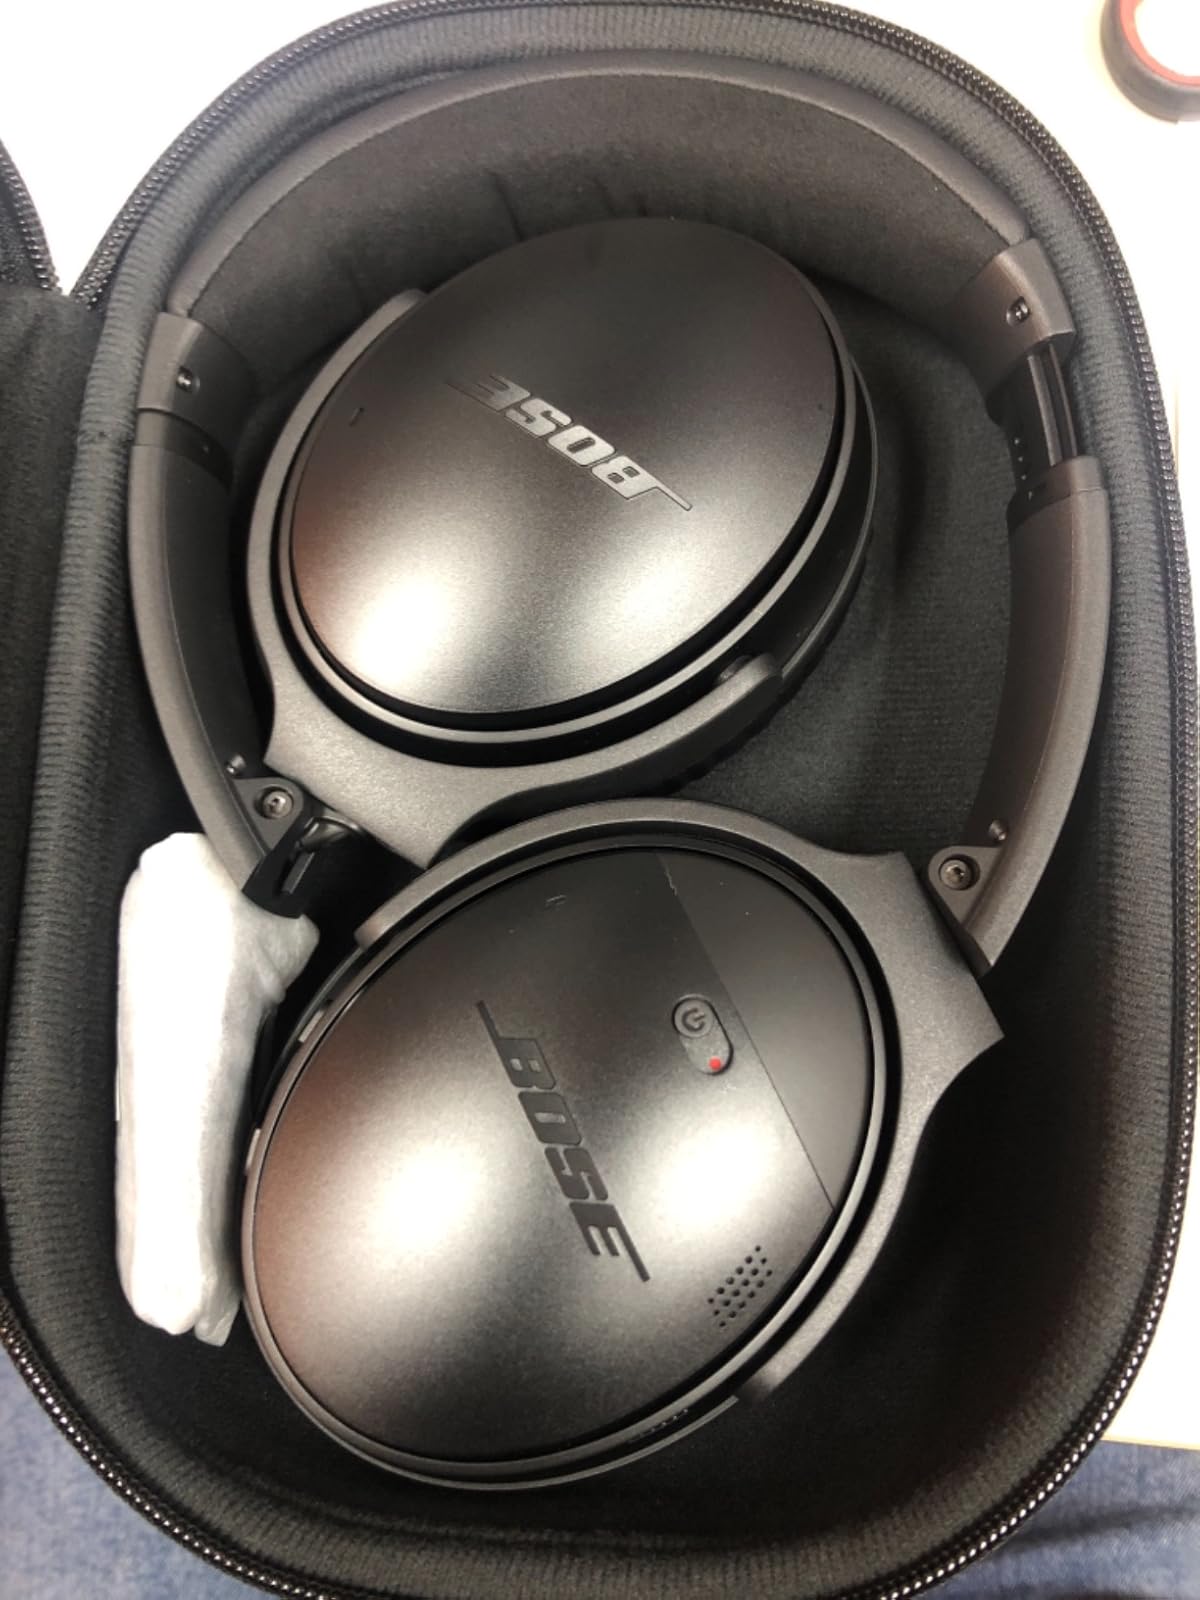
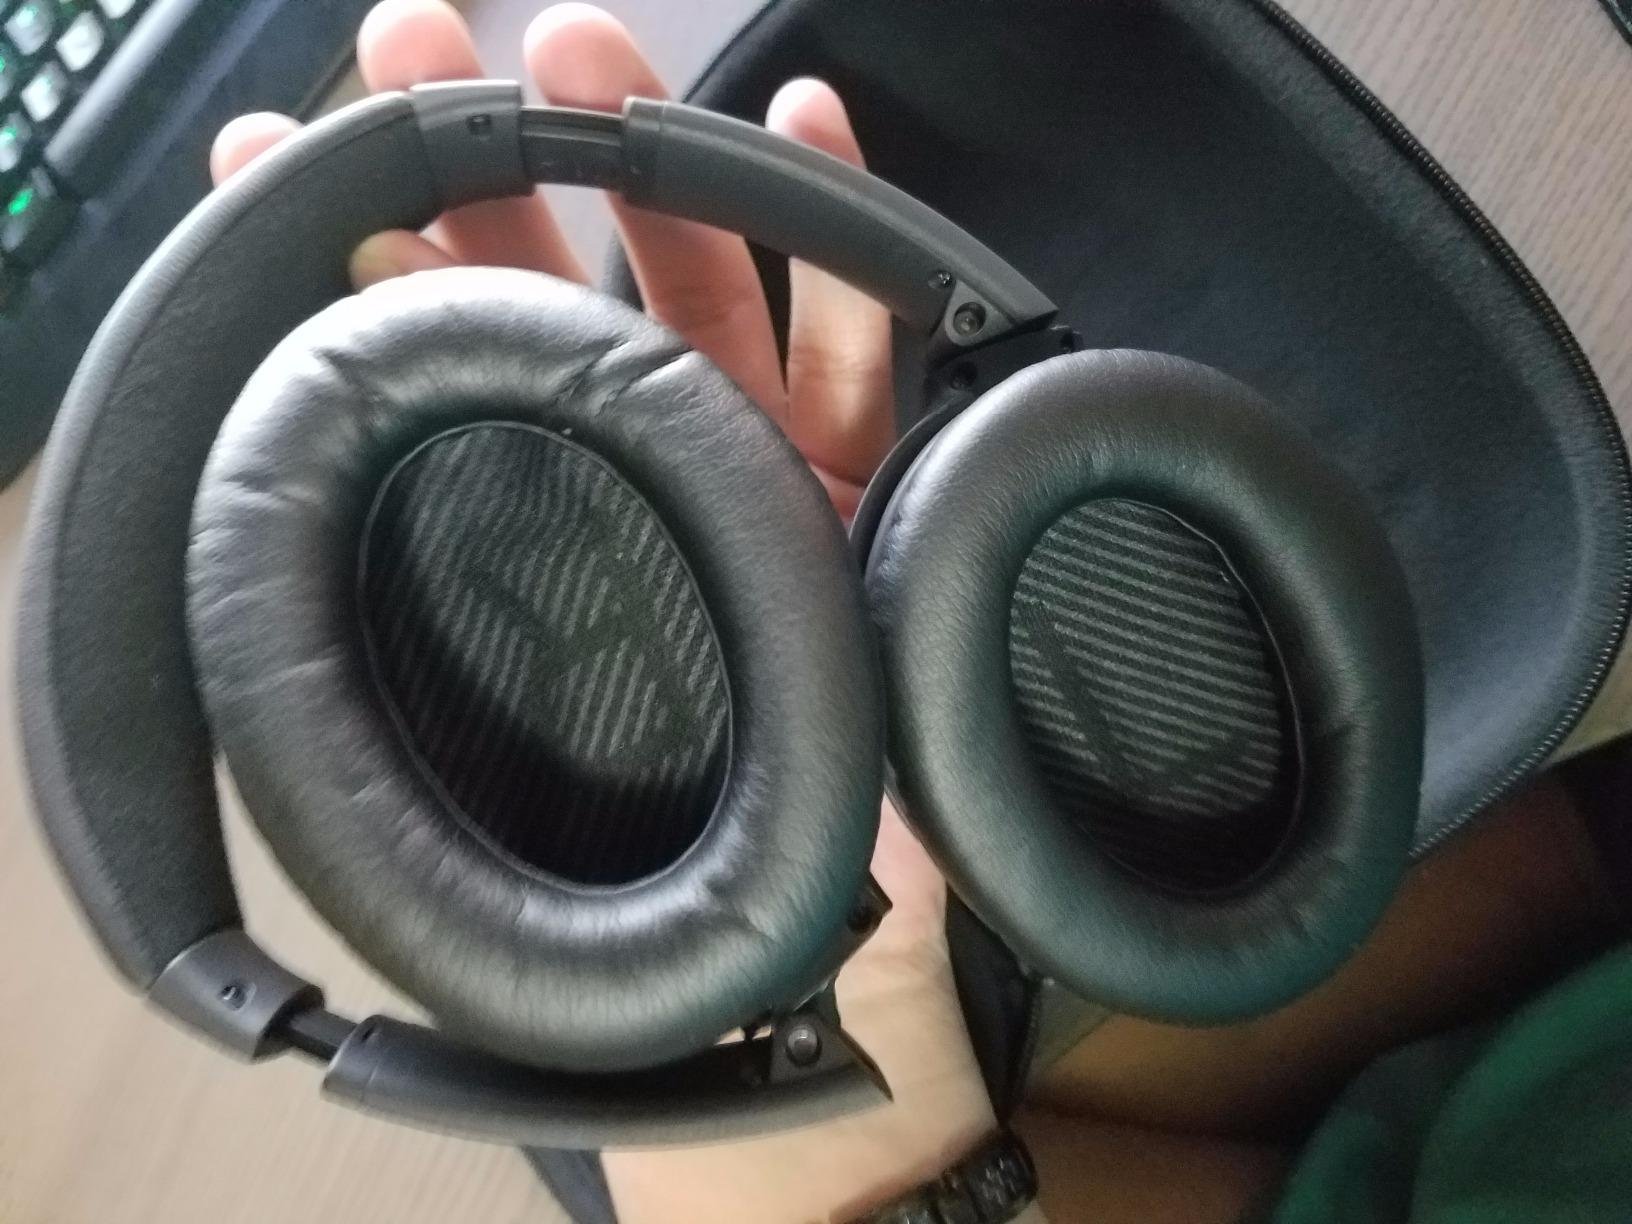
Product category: headphones
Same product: yes